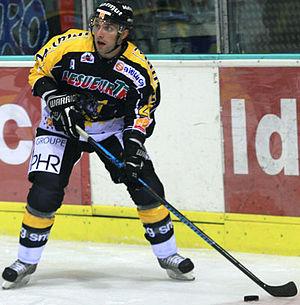
Marc-André Thinel, lors du match des champions à Grenoble (perdu par Rouen contre Grenoble 1-3)
Le Rouen Hockey Élite 76, surnommé les Dragons de Rouen, est un club français de hockey sur glace évoluant en Ligue Magnus.
Marc-André Thinel est un joueur de hockey sur glace professionnel. Il est le frère jumeau de Sébastien également joueur de hockey professionnel. Après avoir fait ses débuts en Amérique du Nord, il est le 145ᵉ choix au total du repêchage d'entrée dans la Ligue nationale de hockey de 1999 par les Canadiens de Montréal.